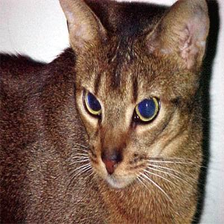
Species: cat
Breed: Abyssinian